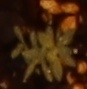
Label: Kochia